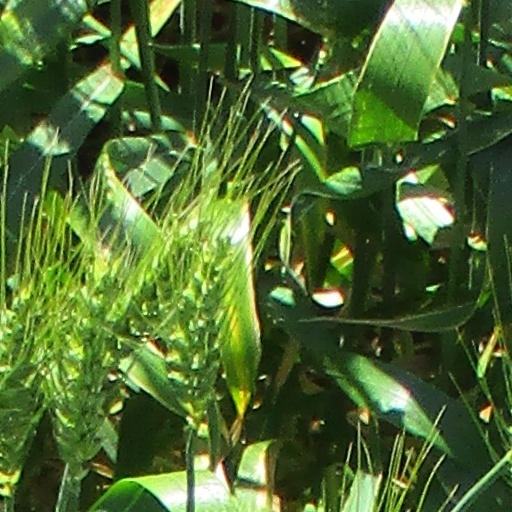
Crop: wheat